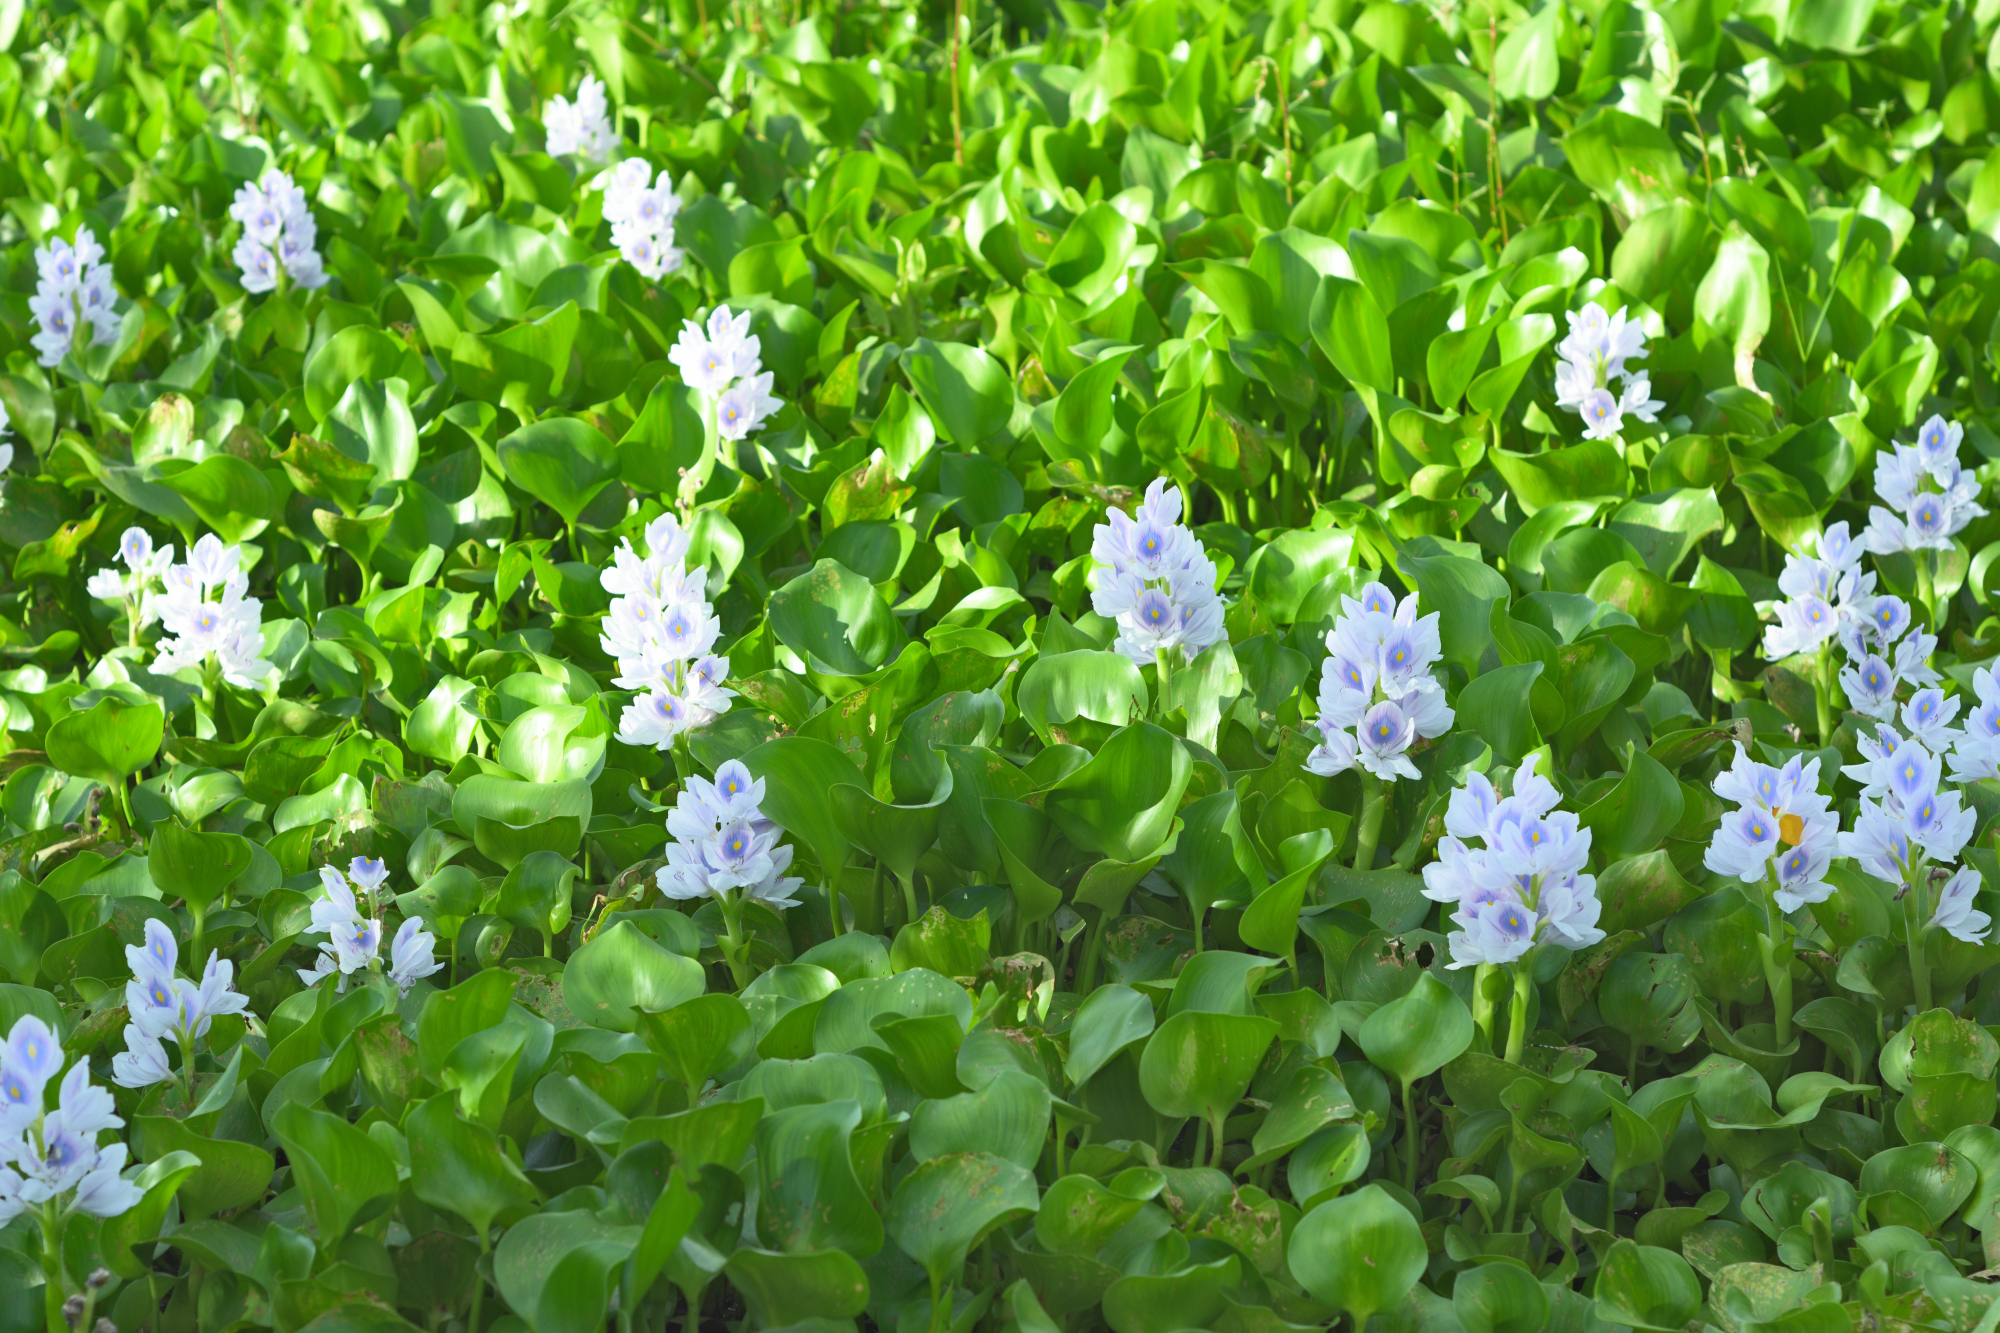
Water Hyacinth - Khurushkul Pond, Bangladesh
Water hyacinth (Eichhornia crassipes) coverage in a freshwater pond near Khurushkul, Cox's Bazar, Bangladesh. Photographed on 9 August 2026 during the monsoon season. Follow-up survey of the pond documented in the June 2026 water lily / water hyacinth dataset.
Location: Khurushkul, Cox's Bazar, Chattogram, Bangladesh
Keywords: water hyacinth, Eichhornia crassipes, invasive aquatic plant, pond, freshwater wetland, monsoon, Bangladesh, Khurushkul, Cox's Bazar, botanical photography, aquatic vegetation, golamrob